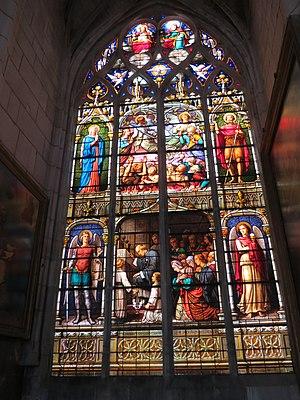
""Les âmes du Purgatoire"", Baie 7. Vitrail-tableau d'Emile Babouot réalisé en 1879."
L'église Saint-Jean-du-Marché est une église catholique située à Troyes, en France.